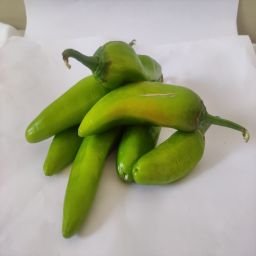
Crop: New Mexico Green Chile
Quality: Unripe